Madagascar plover

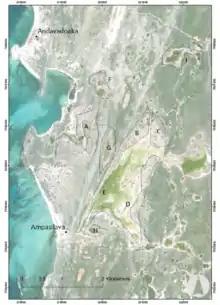
Sites with known conservation and research efforts, marked by capital letters.

The Madagascar plover is classified as Vulnerable by the IUCN, and may have to be uplisted to Endangered status soon.